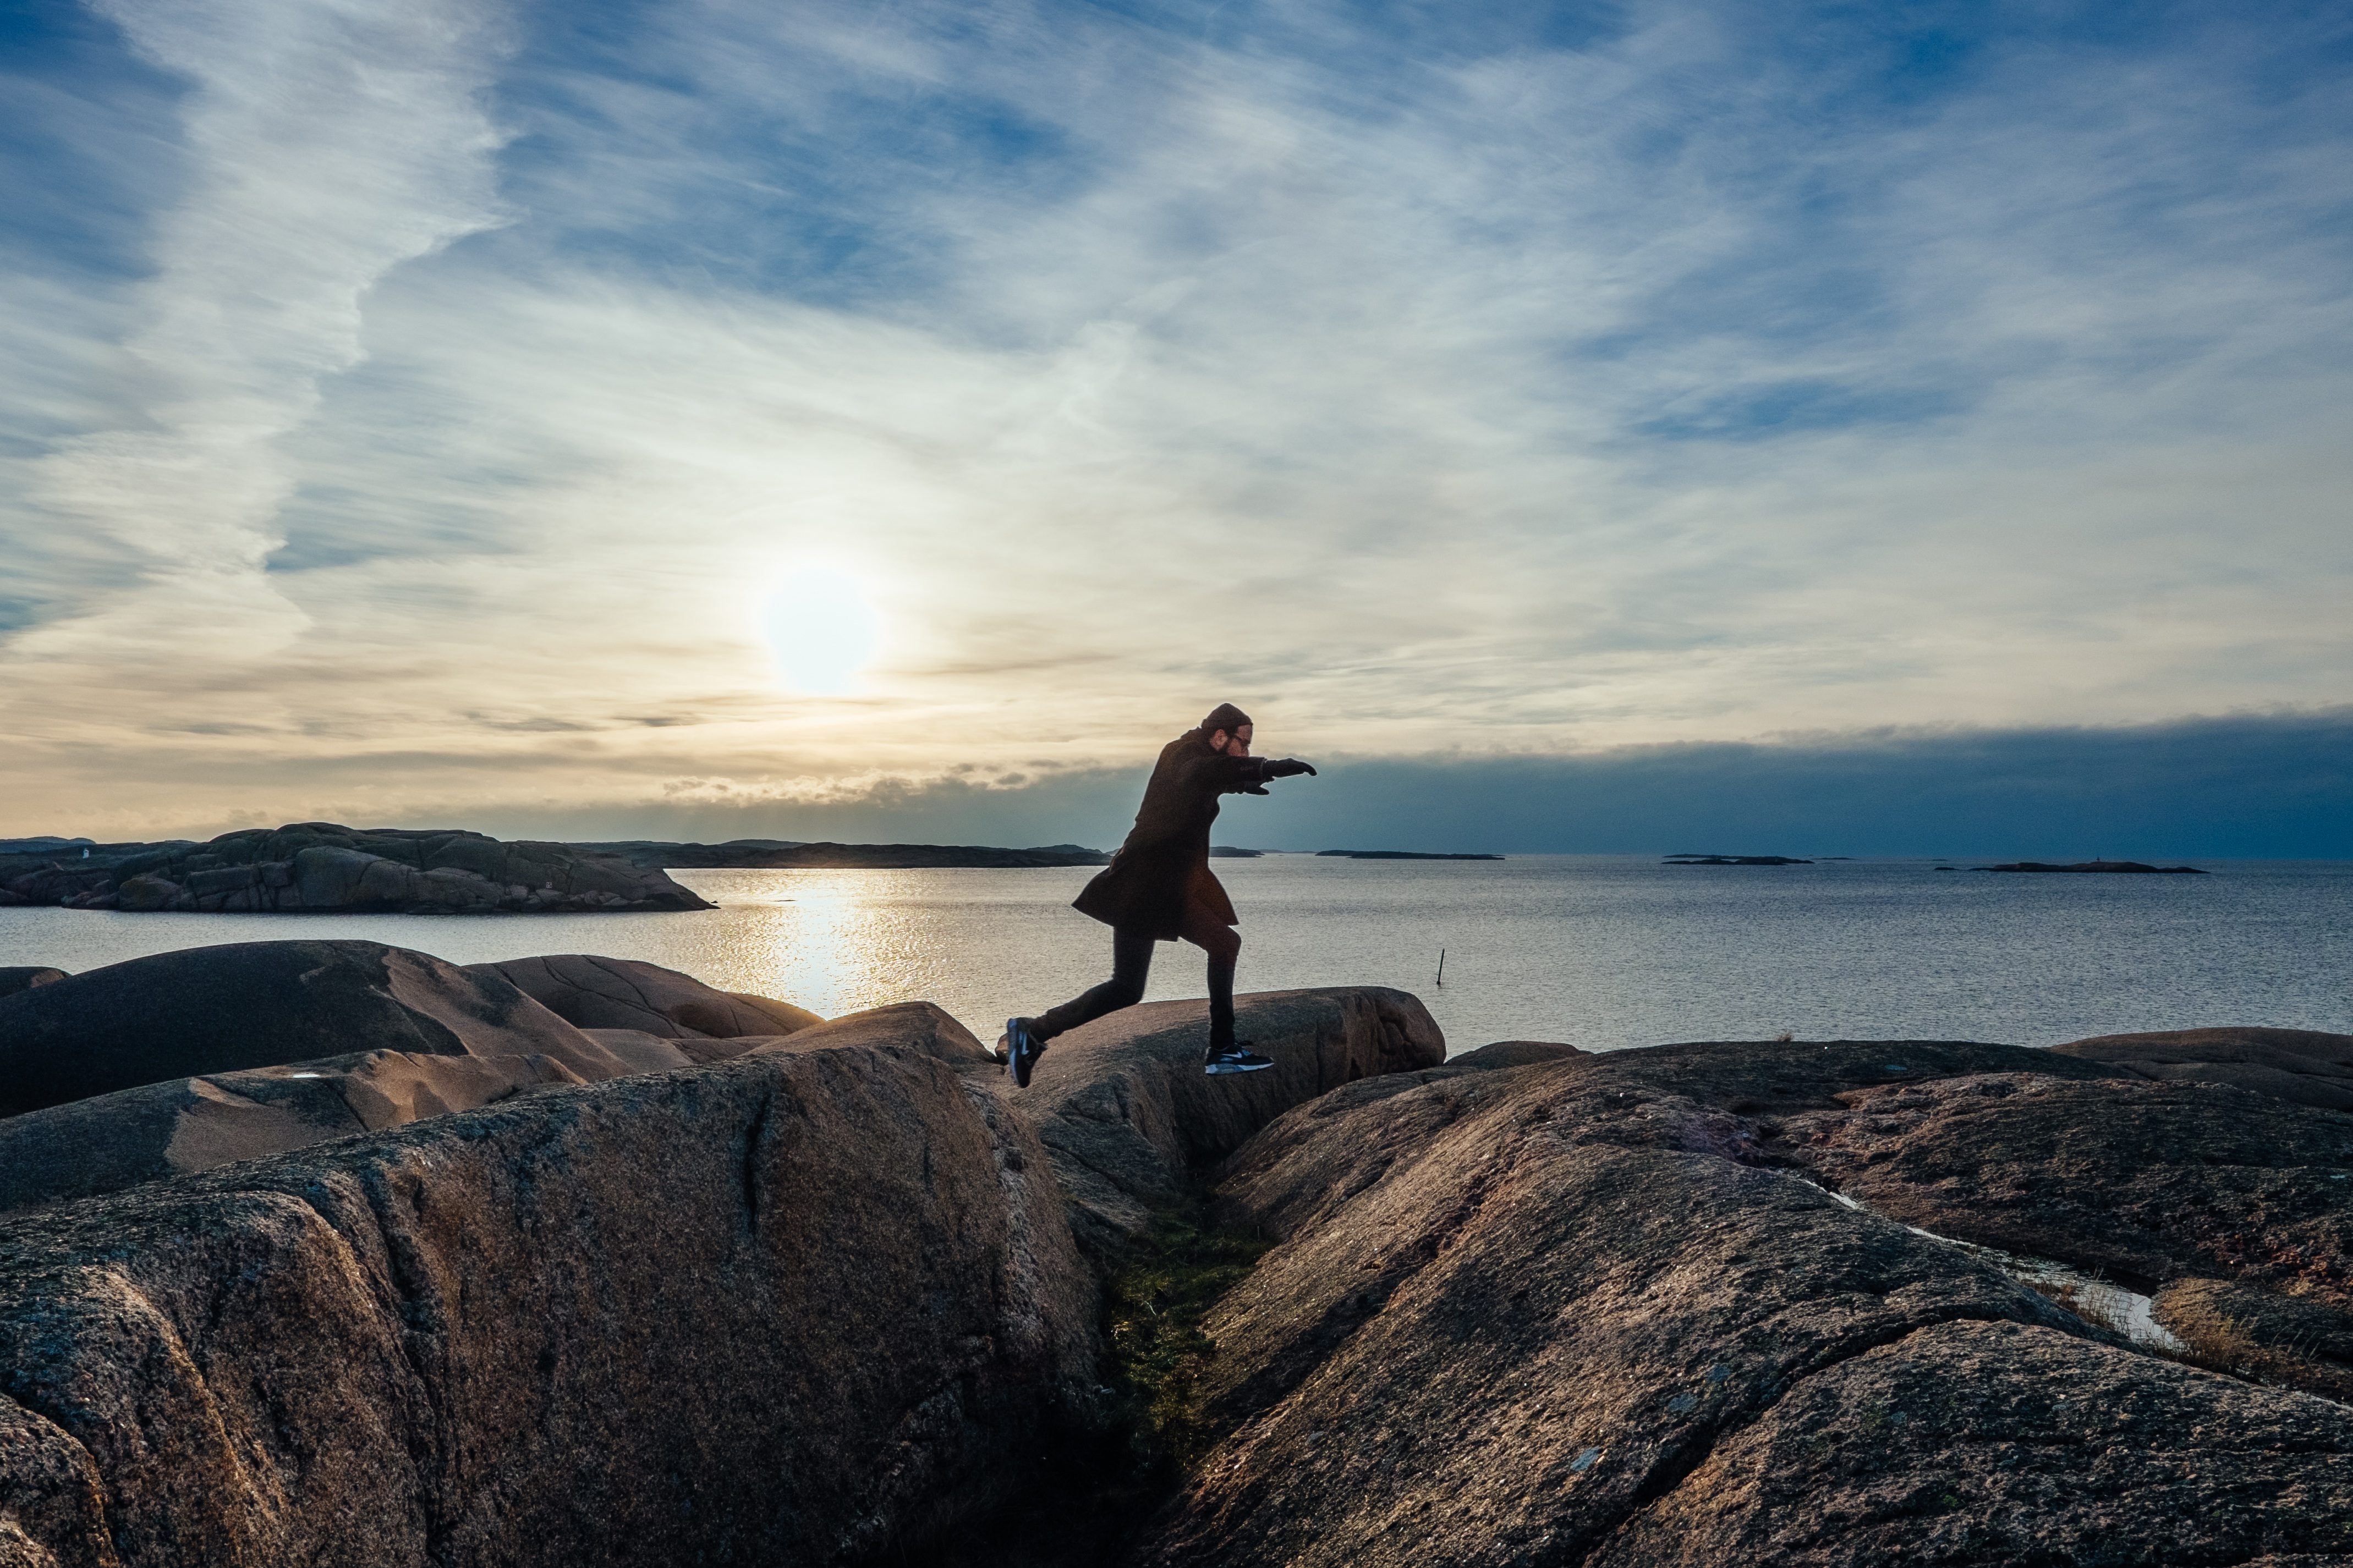
beach, sea, coast, rock, ocean, horizon, cloud, sky, sunrise, sunset, sunlight, morning, shore, wave, vacation, cliff, dusk, evening, bay, terrain, body of water, cape